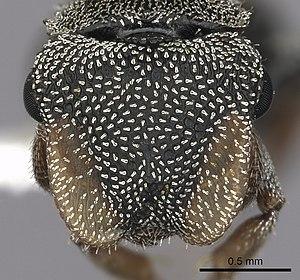
Tête de C.lenca
Cephalotes lenca, est une espèce de fourmis arboricoles du genre Cephalotes.